Melanie Melanson

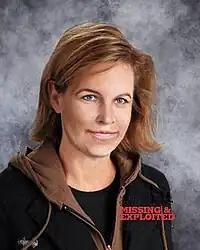
Age progressed photo of Melanie to 36 years old (2010)

Melanson was a freshman in high school, and looking forward to a change of schools. At the time of her disappearance, she was living with her grandmother yet maintained contact with her parents. She was asked to attend a party on the evening of October 27, 1989.